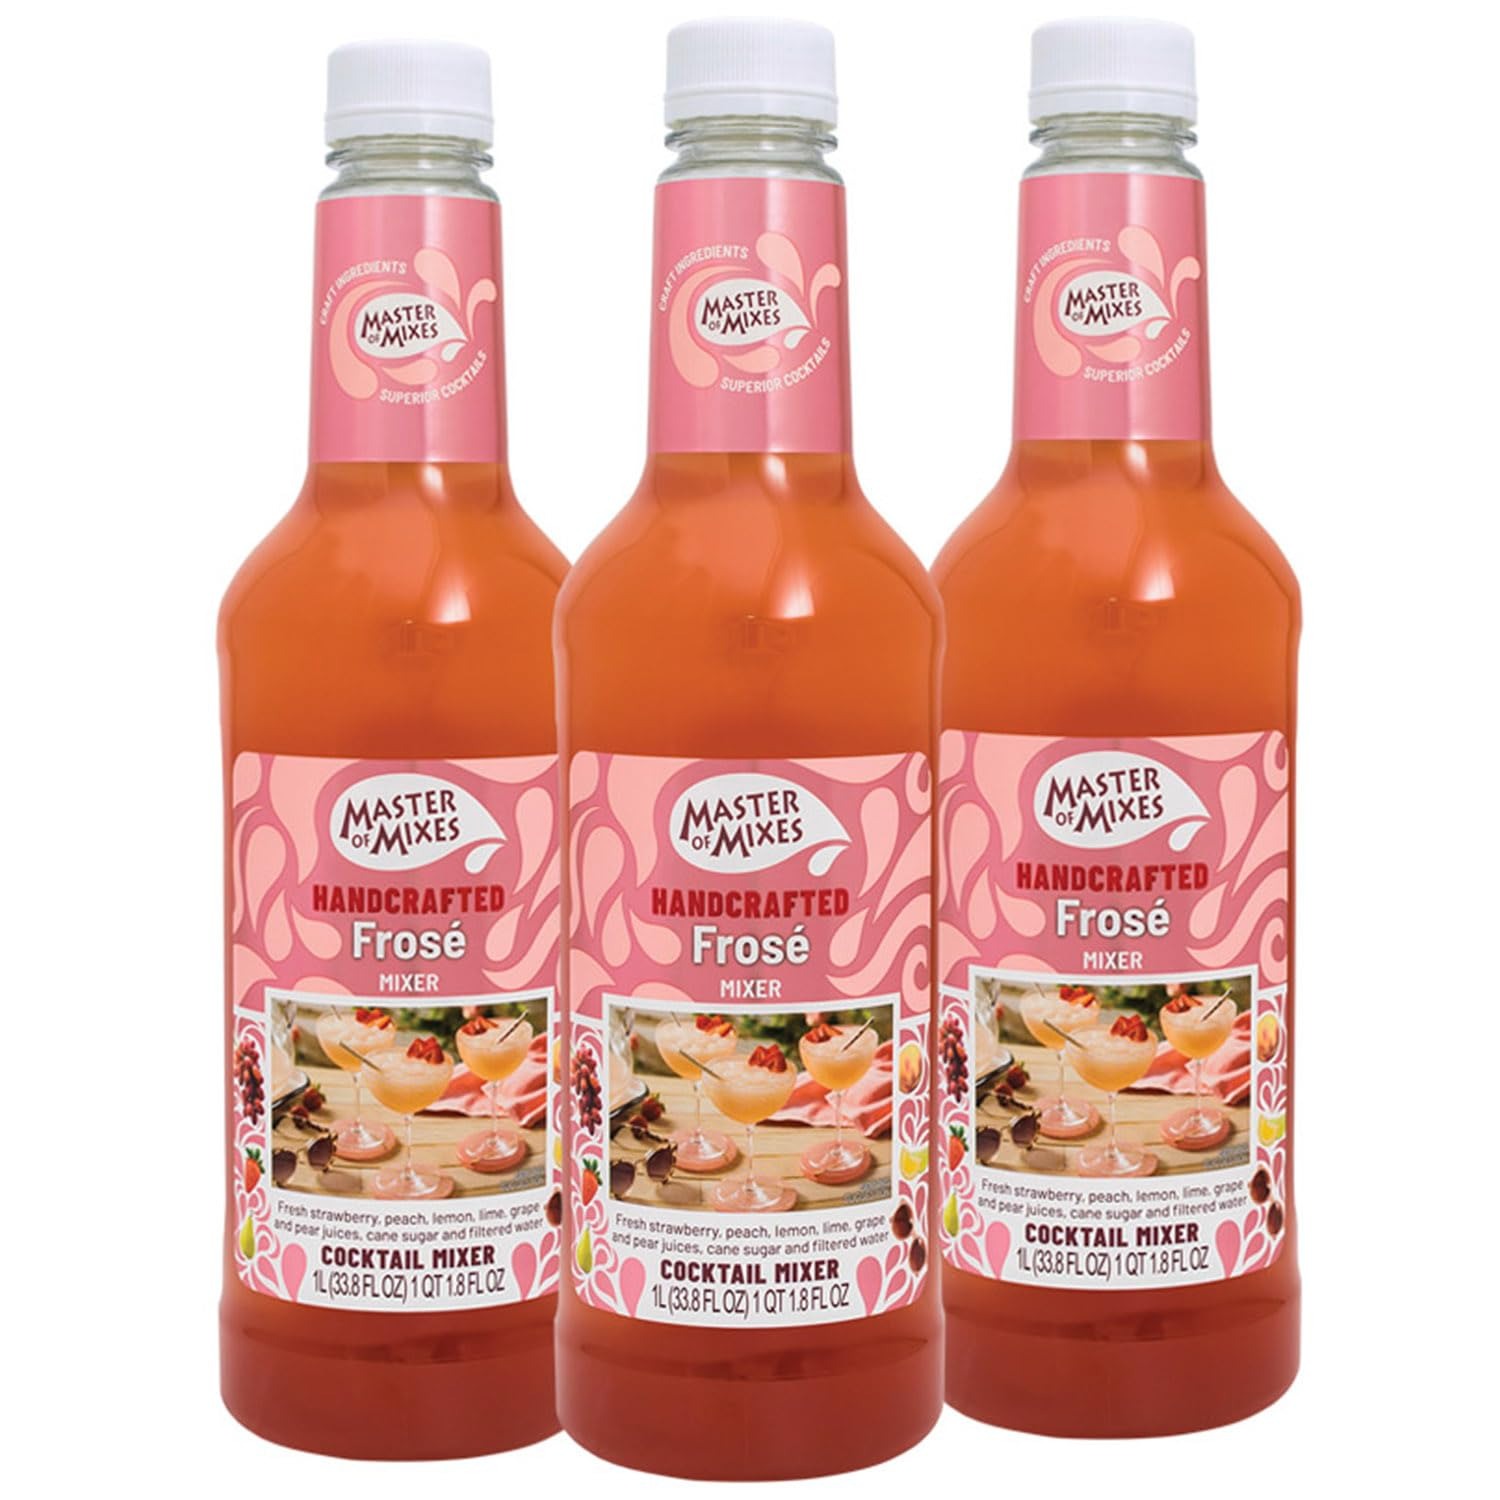
Item Name: Master of Mixes Frosé Drink Mix, Ready to Use, 1 Liter Bottle (33.8 Fl Oz), Pack of 3
Bullet Point 1: HANDCRAFTED COCKTAIL MIXER: Enjoy the best part of Summer in a bottle. Summer's hottest trend - Make bartender designed Frozen Rosé drinks. Peach aroma, sweet, citrusy, with a strawberry finish
Bullet Point 2: CRAFT INGREDIENTS: 39%, peach, pear, white grape, lime, lemon and strawberry puree
Bullet Point 3: SUPERIOR COCKTAILS: Mix equal parts mixer and Rose with 1 part vodka for the taste of summer in a glass
Bullet Point 4: TRUSTED PRODUCT: Gluten-free and dairy-free. Certified kosher by the Orthodox Union
Bullet Point 5: PERFECTLY PACKAGED: 3-pack of bottles come boxed for safe shipping
Product Description: PACK OF 3 - Master of Mixes Frosé Drink Mix, Ready to Use, 1 Liter Bottle (33.8 Fl Oz)<br><br>We’ve carefully combined the best parts of summer into this fruit-forward favorite. Enjoy fresh strawberry, peach, lemon, lime, grape, and pear juices, cane sugar and filtered water.<br><br>Juice: 39%, peach, pear, white grape, lime, lemon and strawberry puree<br> Color: Opaque orange<br> Flavor: Peach aroma, sweet, citrusy, with a strawberry finish<br>
Value: 101.4
Unit: Fl Oz

Price: 19.95